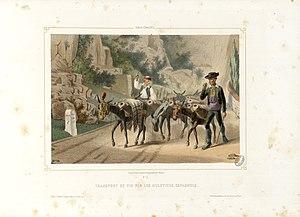
Titre calligraphié et illustré à l'encre sur feuille de calque Fait partie de deux albums réunis et publiés par F. Sinnett à Paris. Lith. de Becquet frères à Paris. Les planches du premier album ont été dessinées par Montaut et lithographiées par Bargue. Les planches du second album ont été dessinées et lithographiées par Charles Maurice. Le titre du premier album est lithographié. Le premier album est signalé dans la bibliographie pyrénéiste de Jacques Labarère comme étant très rare. Pièce jointe